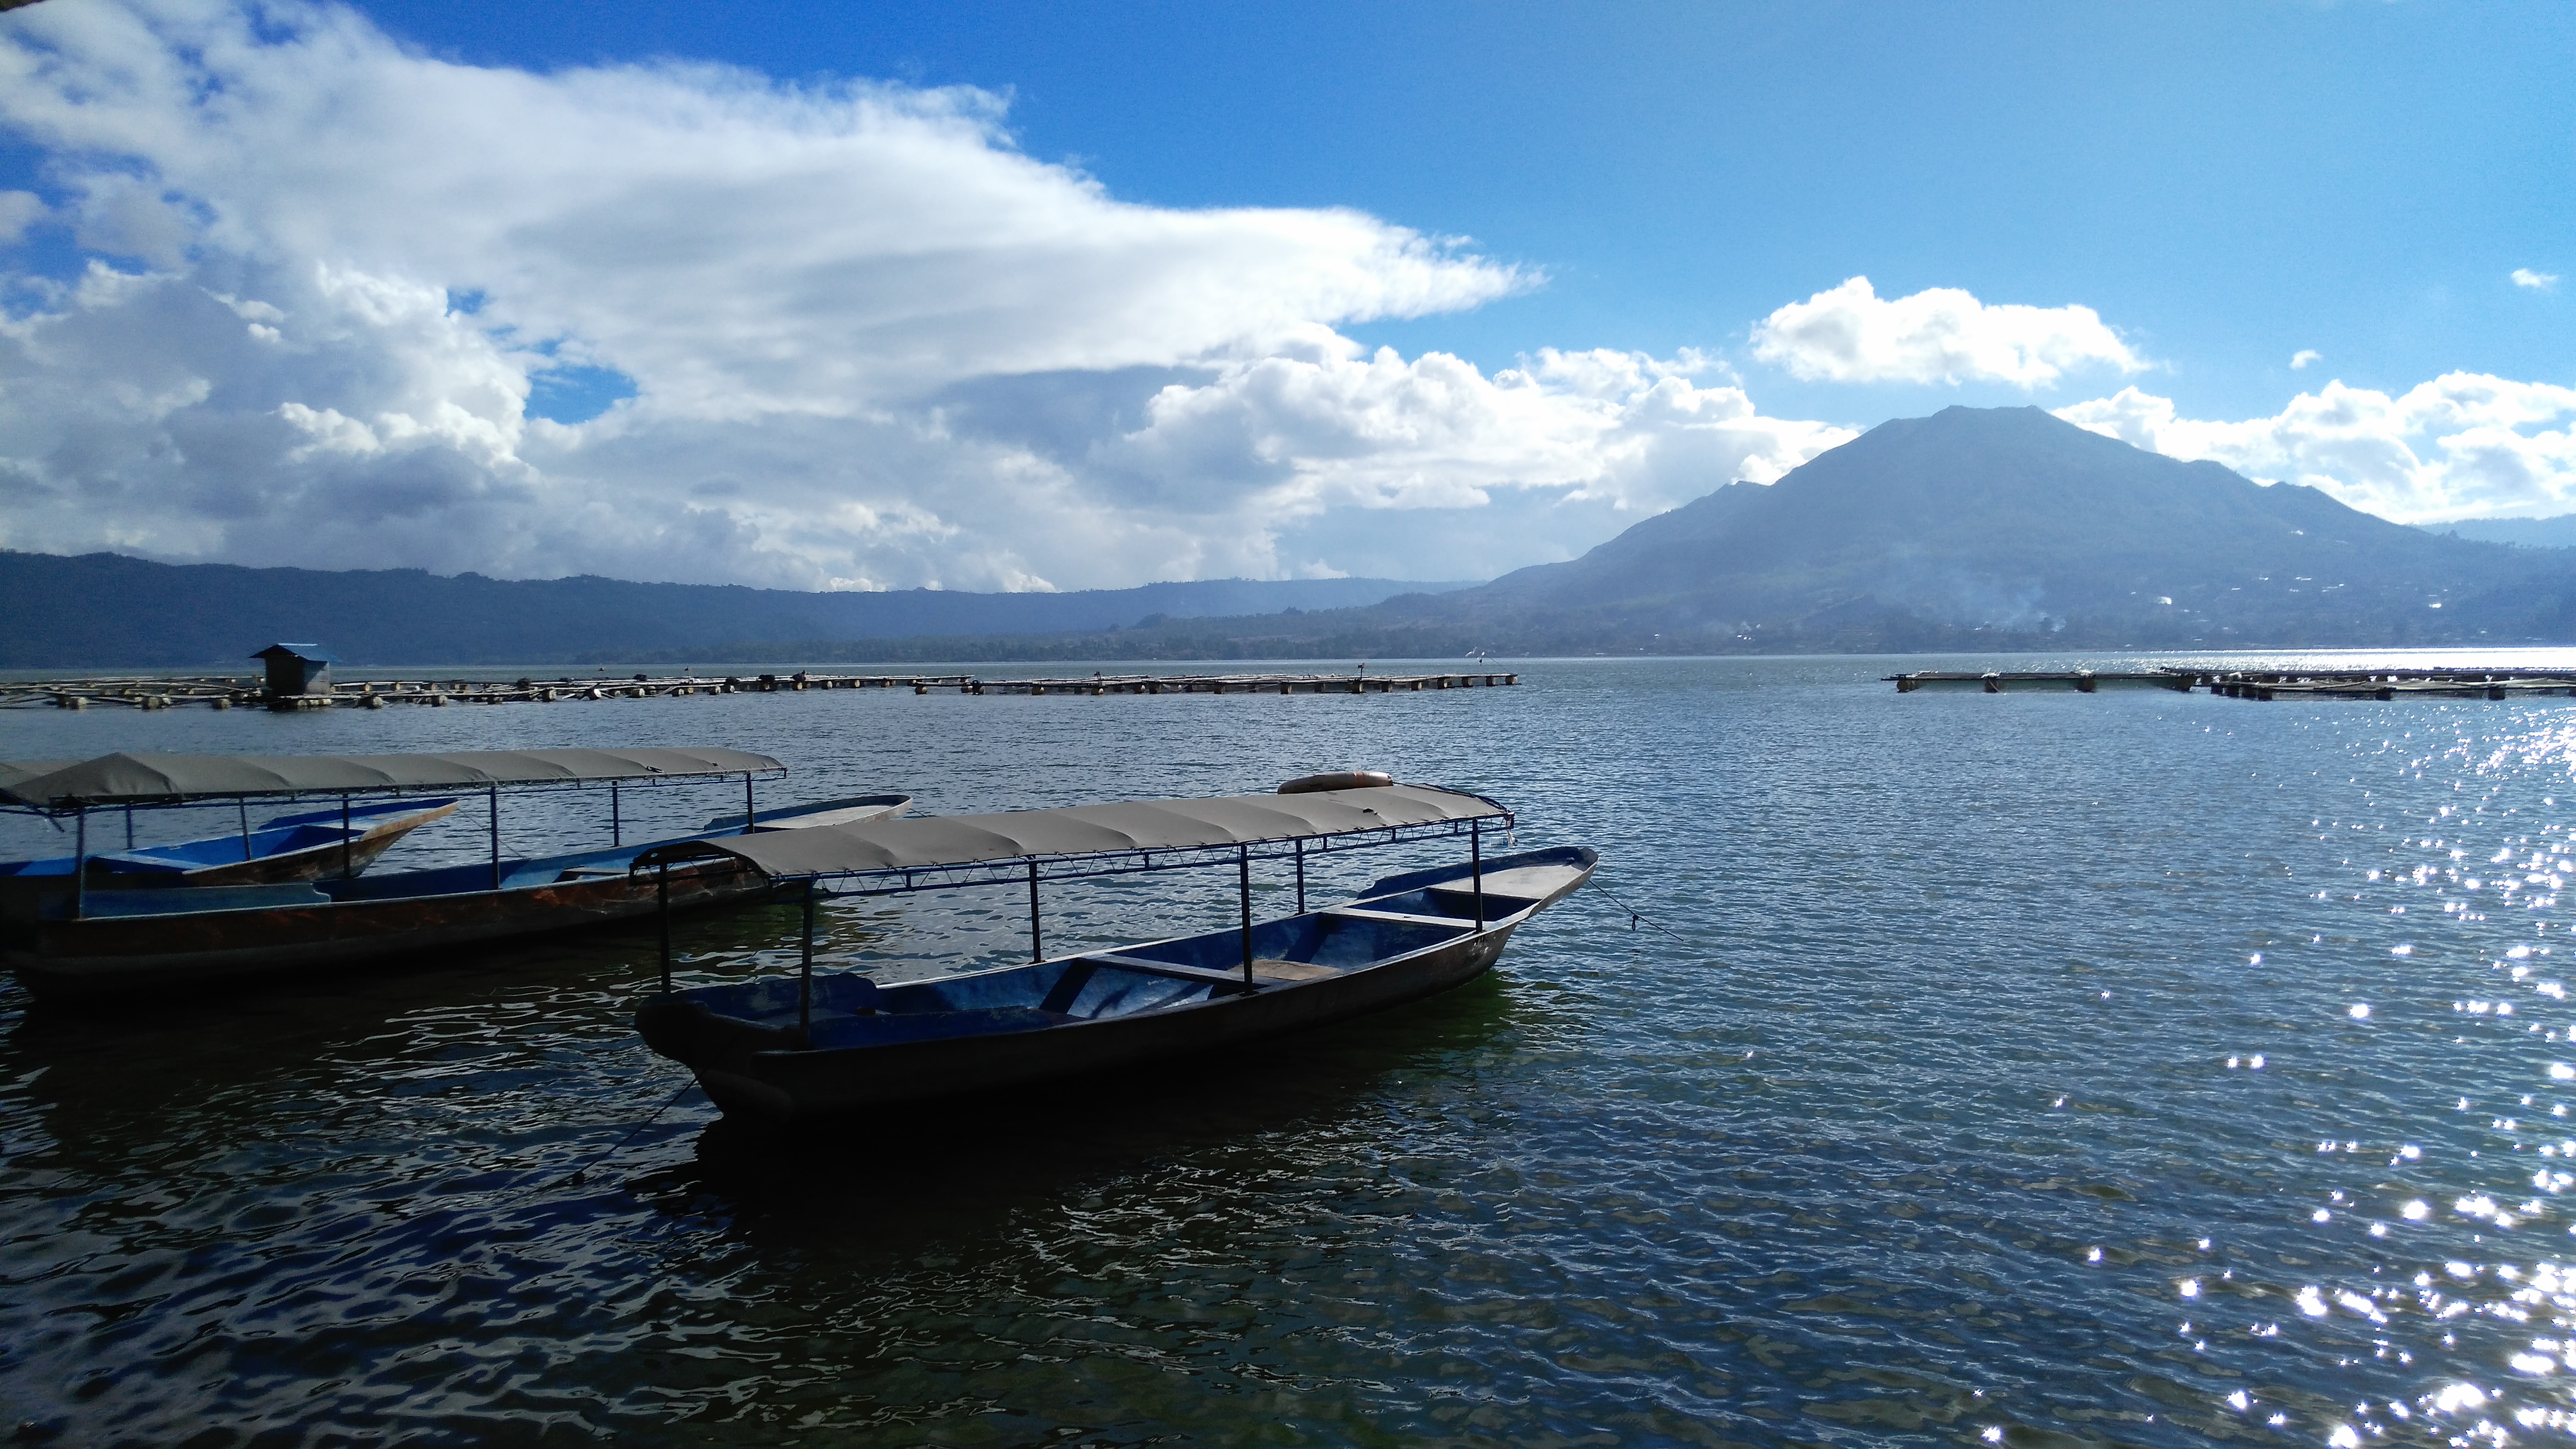
lake, volcano, boat, sunny, bali, indonesia, sky, water, cloud, water transportation, sea, waterway, loch, calm, reflection, coastal and oceanic landforms, ocean, coast, bay, watercraft, horizon, lake district, fjord, landscape, mountain, boating, reservoir, river